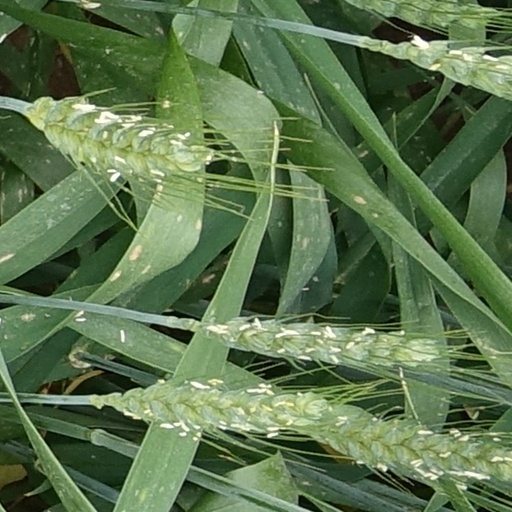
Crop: wheat